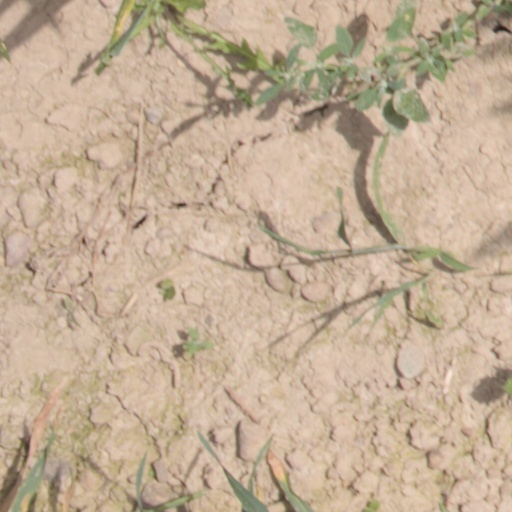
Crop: wheat